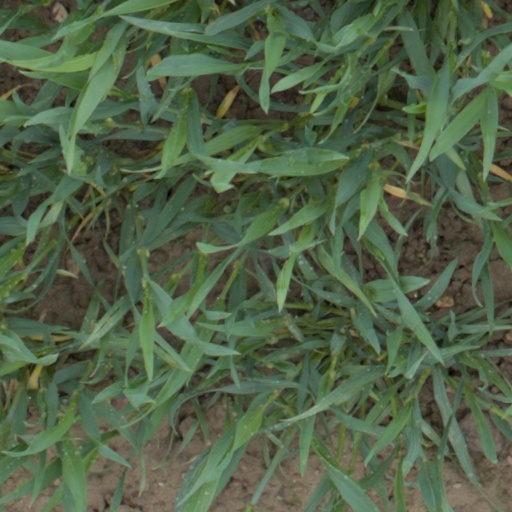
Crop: wheat